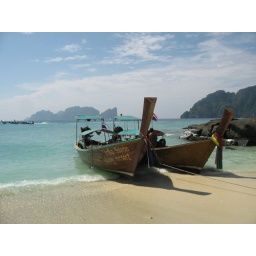
2 long tail boats awaiting the next passengers, near long beach next to the &amp;quot;Vikings&amp;quot;